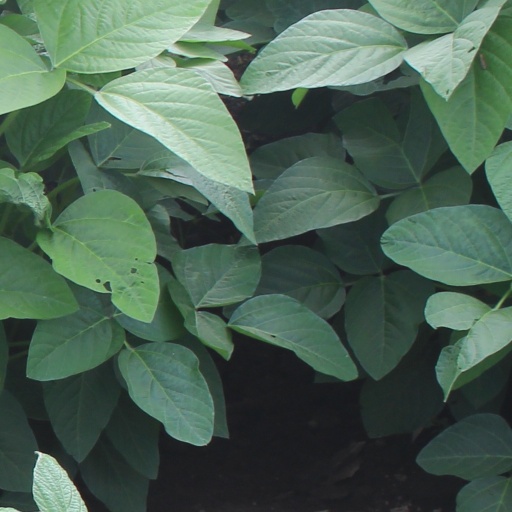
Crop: soybean